Charles "Sis Doc" Richardson

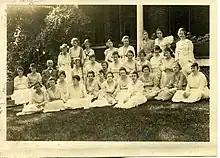
Richardson with Chi Omegas,

In 1895, four female Arkansas Industrial University students asked Richardson for his assistance in starting a fraternity for women. With Richard's assistance, "Psi chapter" of Chi Omega was founded April 4, 1895, by Ina Mae Boles, Jean Vincenheller, Jobelle Holcombe, and Alice Cary Simonds.